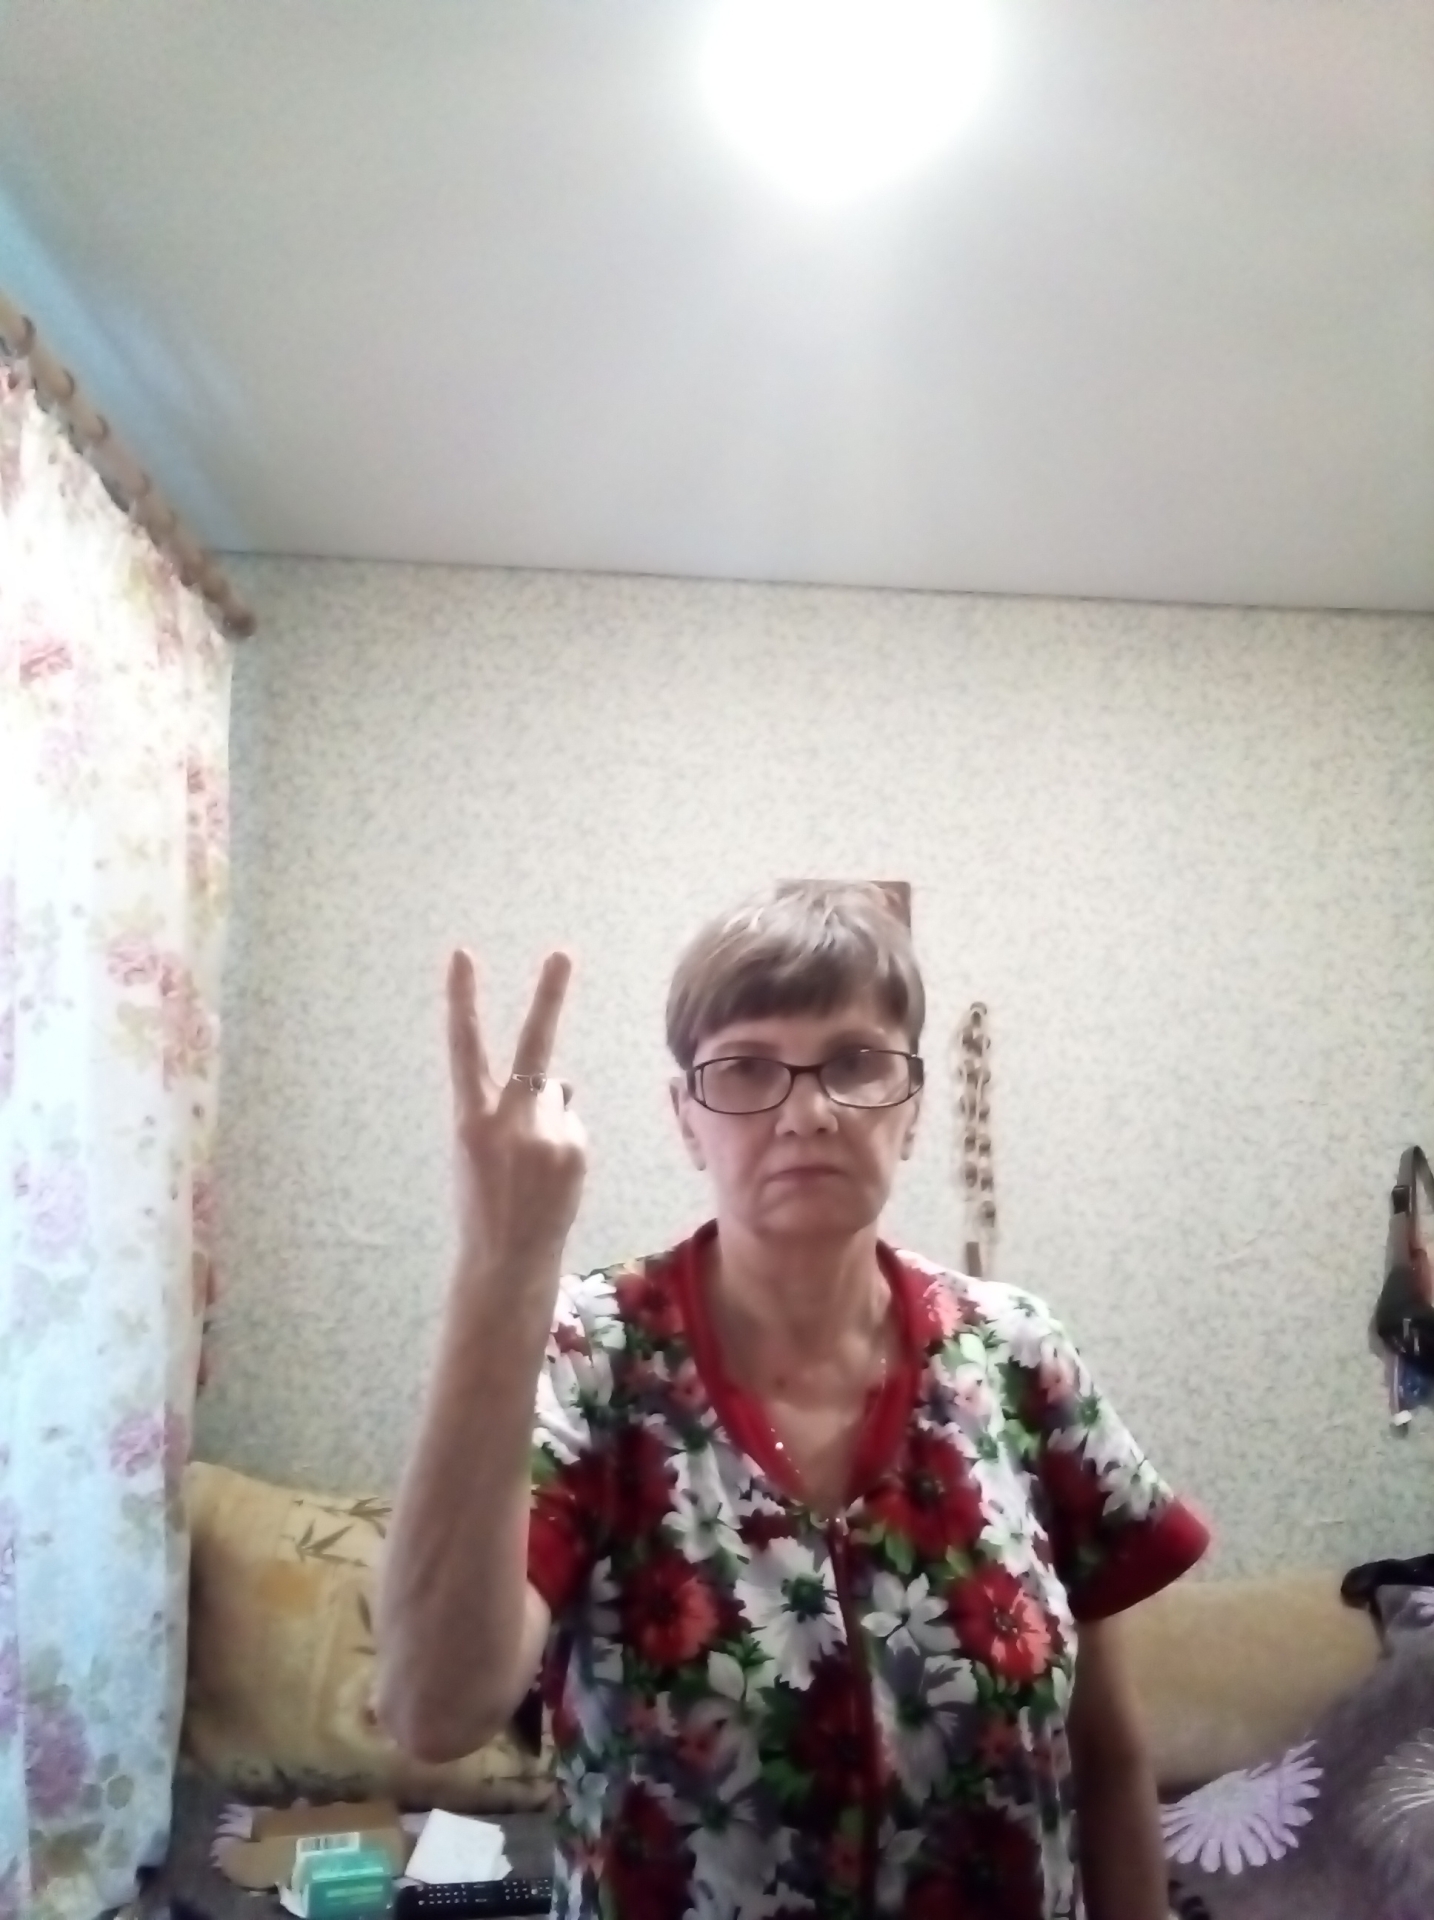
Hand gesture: peace_inverted